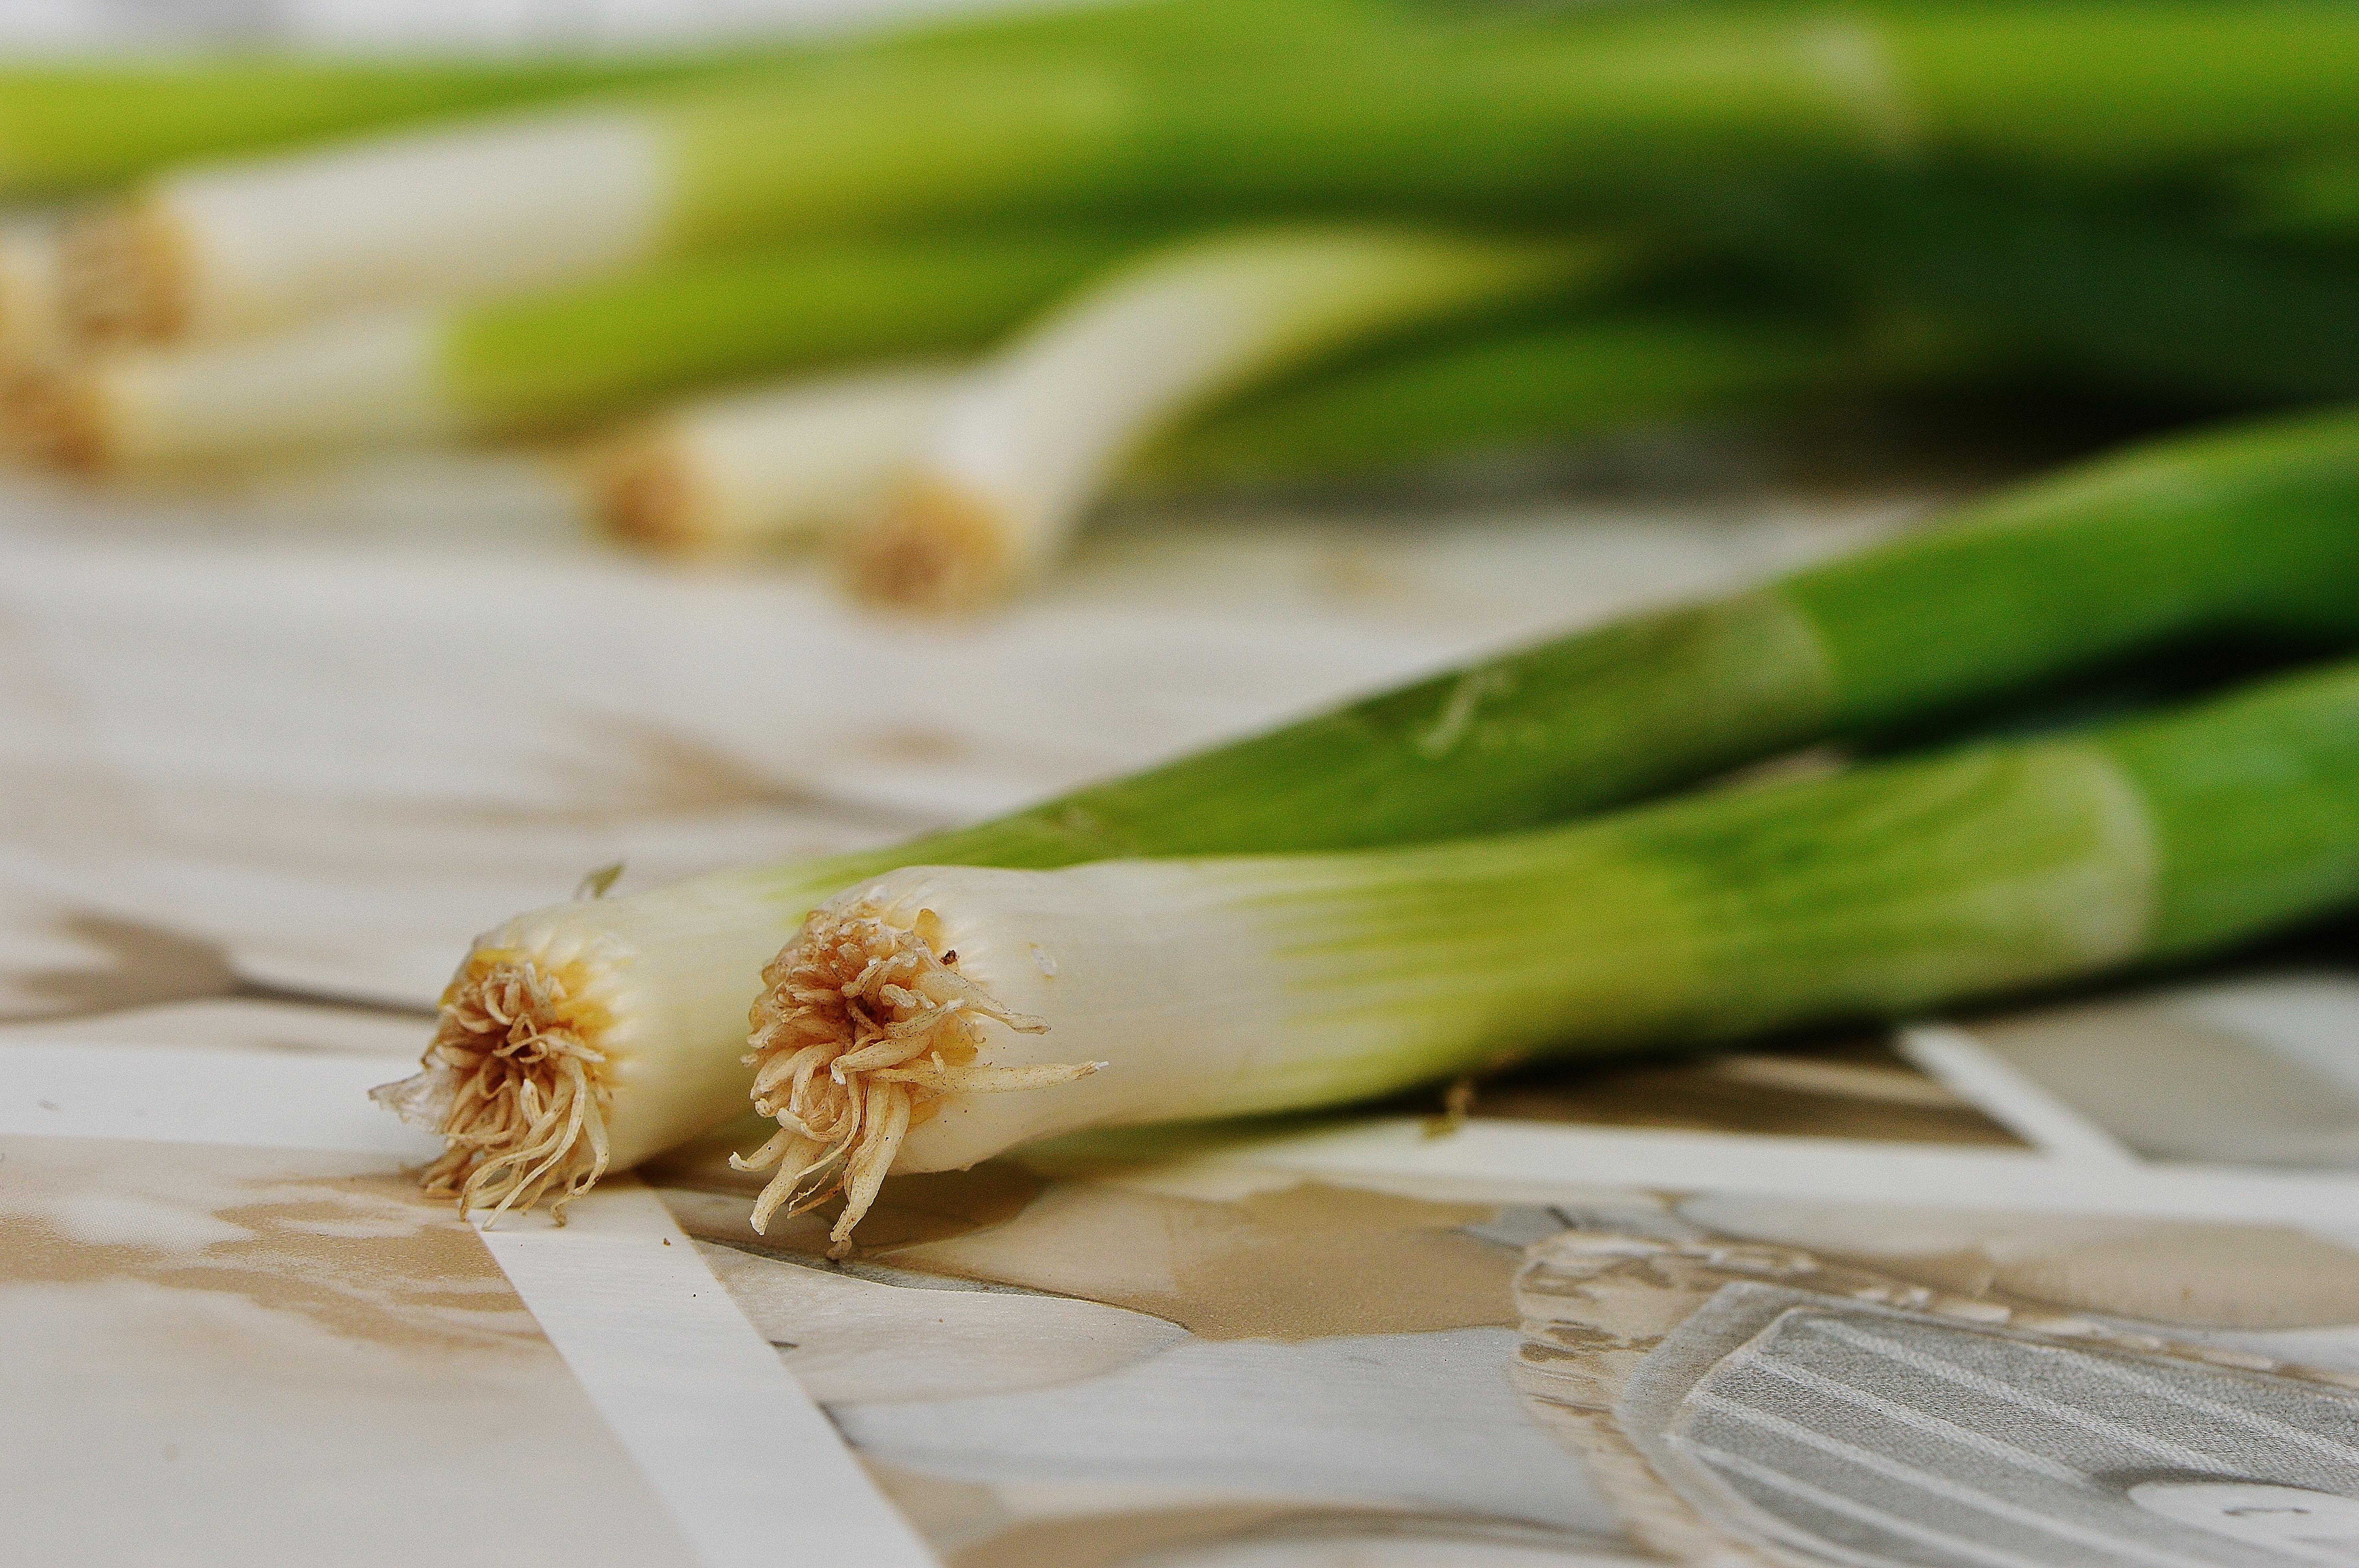
nature, plant, flower, food, produce, vegetable, healthy, delicious, vegetables, leek, flowering plant, spring onions, grass family, plant stem, land plant, onion genus, scallion, welsh onion